StarCraft II: Legacy of the Void

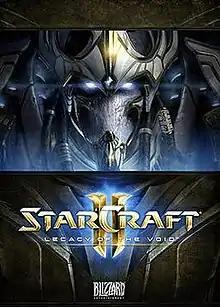
"StarCraft II: Legacy of the Void" cover artwork, depicting protagonist Artanis

StarCraft II: Legacy of the Void is a standalone expansion pack to the military science fiction real-time strategy game "", and the third and final part of the "StarCraft II" trilogy developed by Blizzard Entertainment. The game was released on November 10, 2015.